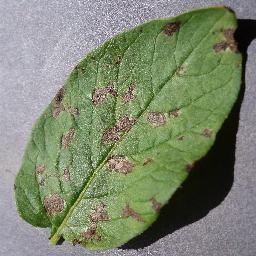
Etiqueta: Tizon_Temprano